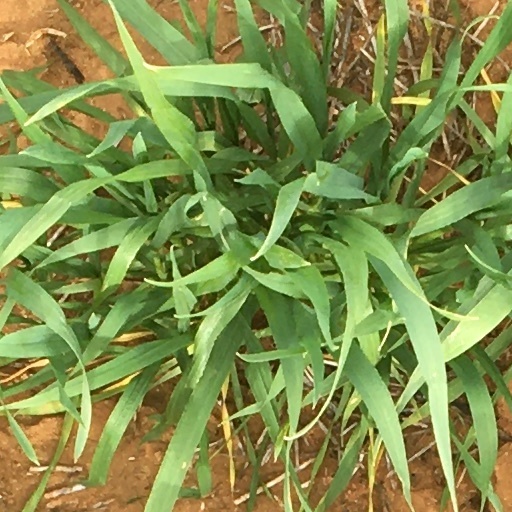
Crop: wheat